FTC v. Actavis, Inc.

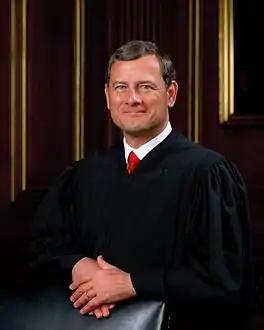
Chief Justice Roberts dissented

In contrast to the majority, the dissent rejected the application of antitrust law that the majority used for this case, arguing that it was a "novel approach" and "without any support in statute." Pointing out that a "patent carves out an exception to the applicability of antitrust laws," the dissenting opinion argued that it is only when a patent holder acts beyond the scope of its granted monopoly does scrutiny under antitrust law become applicable. Otherwise, the patent holder is operating within his rights to be excepted from antitrust liability. As a result, the dissent believed that the real question was whether the reverse payment settlement "gives Solvay monopoly power beyond what the patent already gave it."